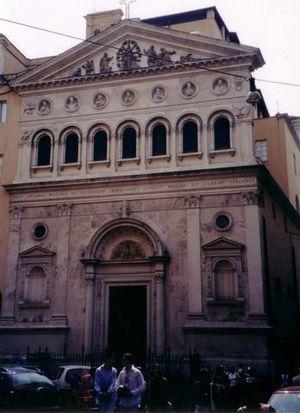
La première proposition de l'enregistrement du chant grégorien remonte en 1891. Il s'agissait d'un article dans la Musica sacra, revue du chant liturgique et de la musique religieuse, publiée à Toulouse. Selon l'auteur, il valait mieux que les moines de l'abbaye Saint-Pierre de Solesmes enregistrent leur interprétation du chant restauré.